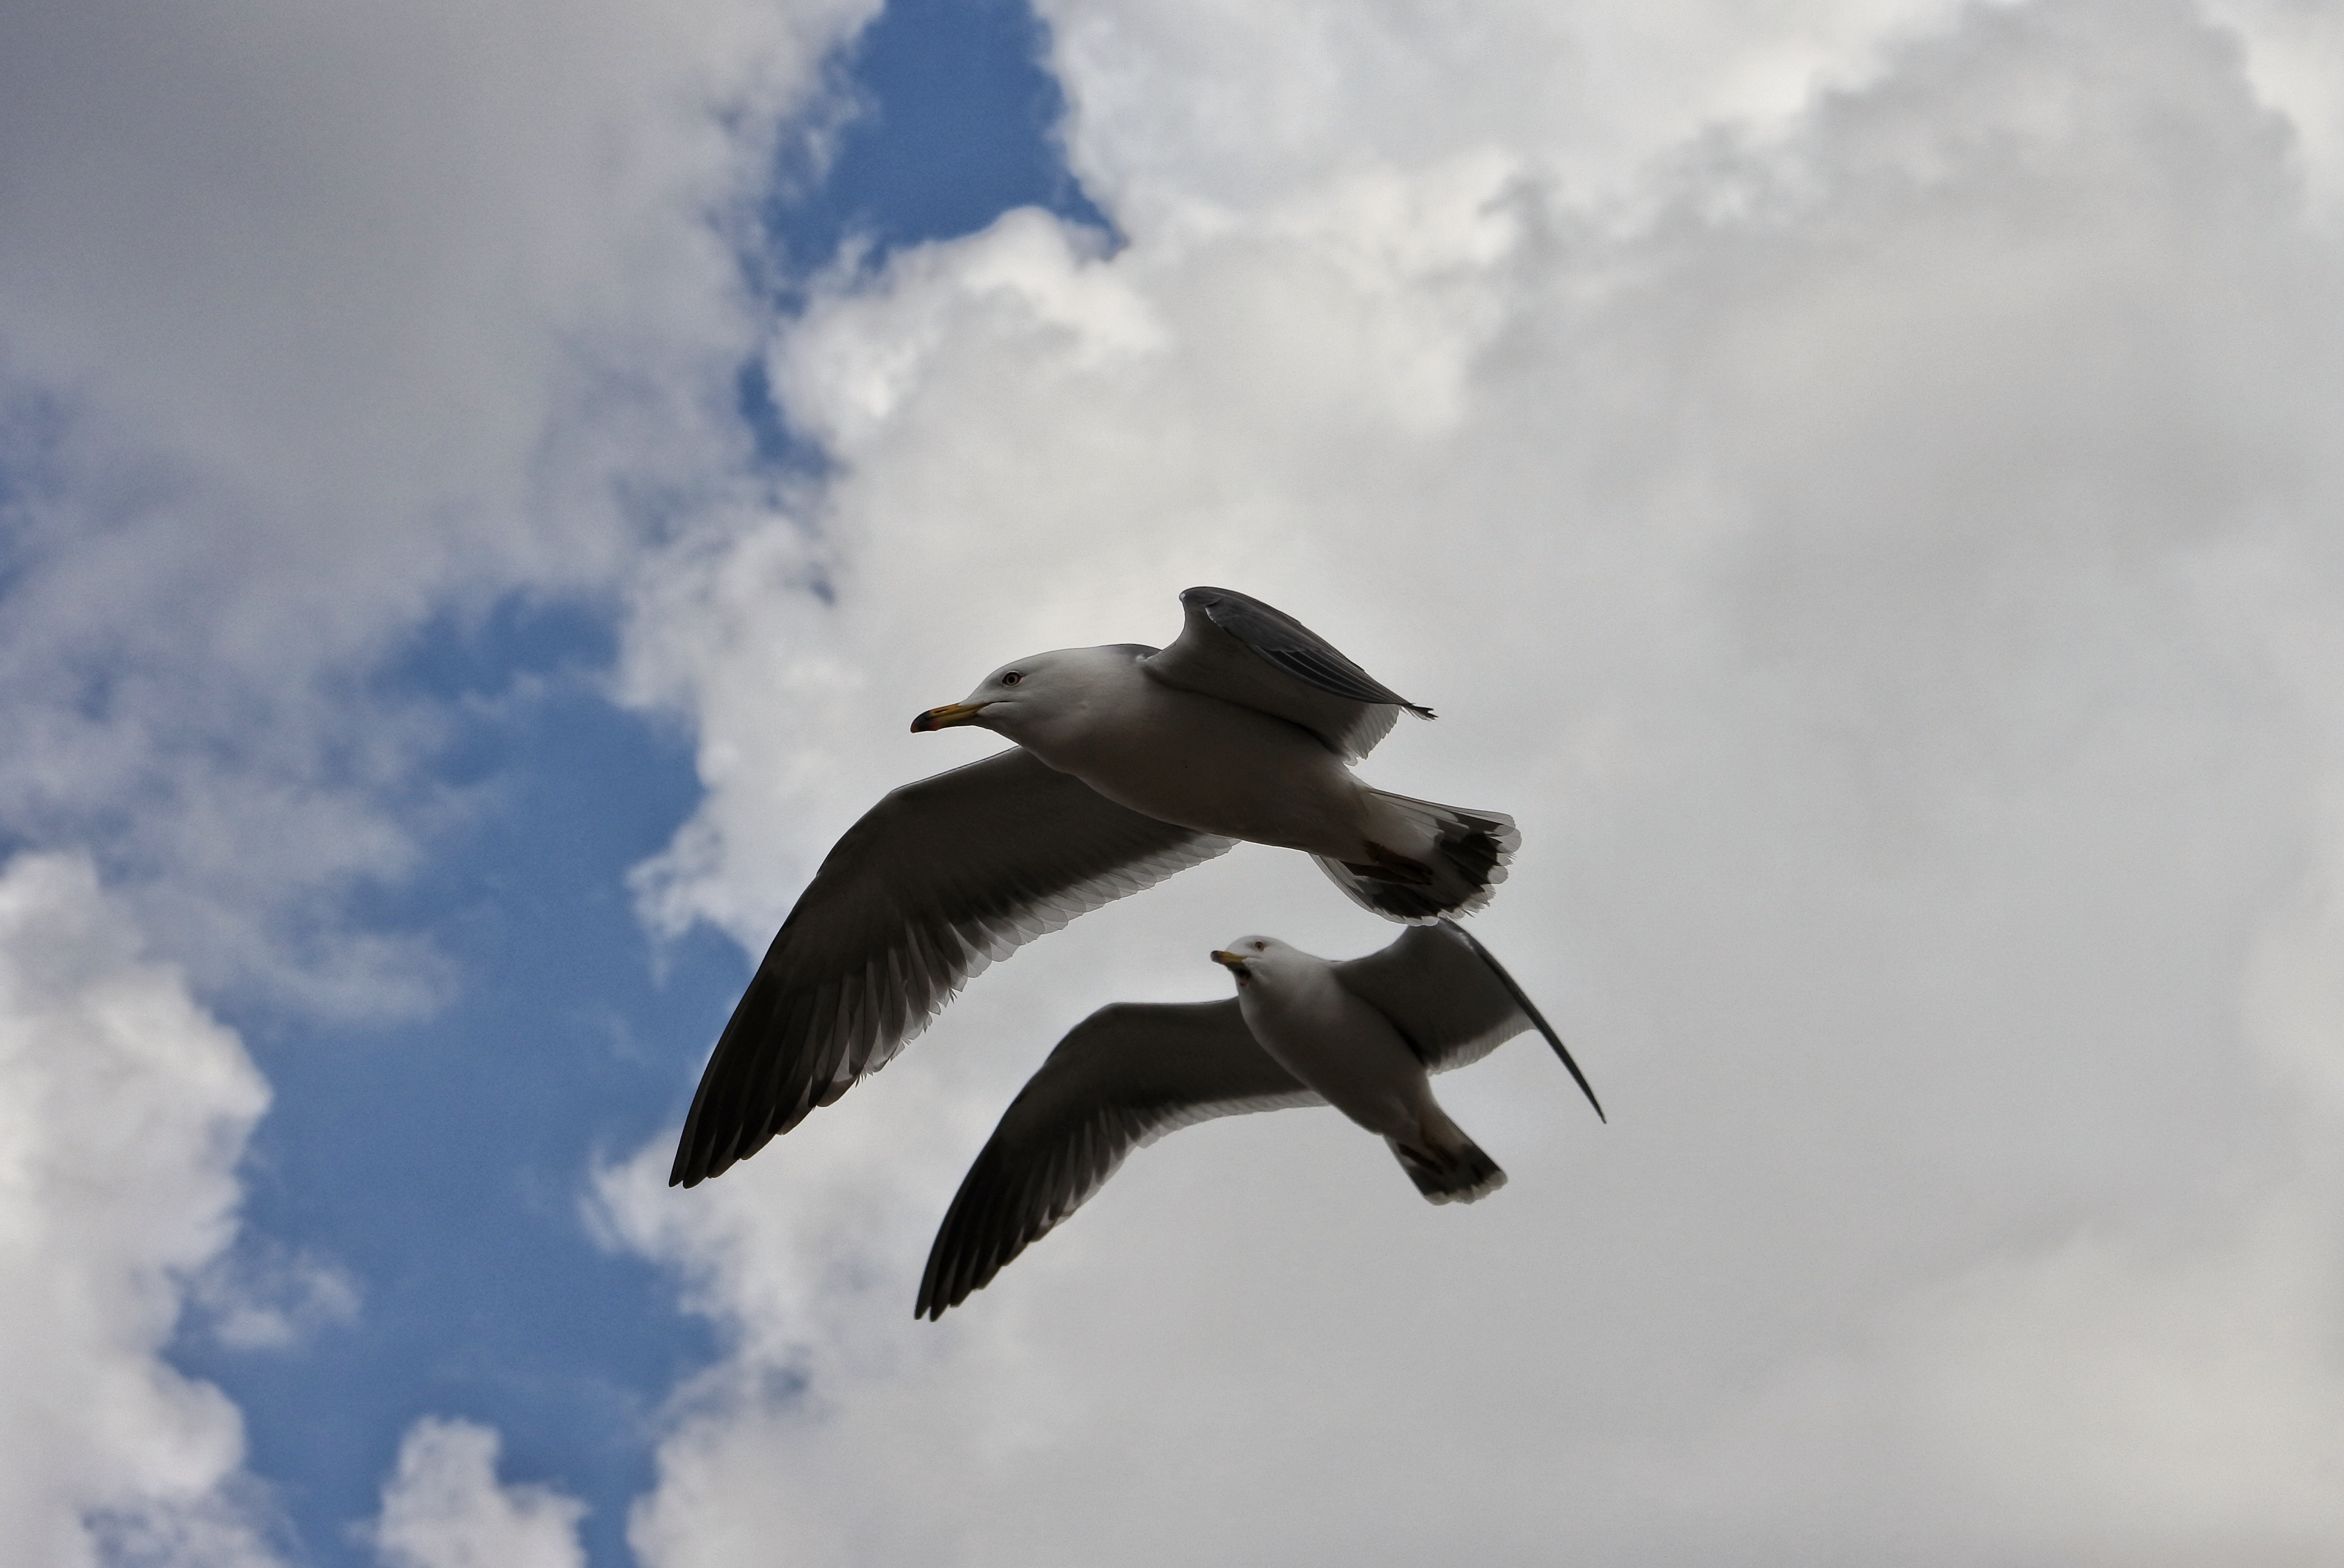
bird, wing, cloud, sky, animal, seabird, seagull, gull, flight, natural, blue, stork, wild animal, free, vertebrate, sea gull, charadriiformes, atmosphere of earth, ciconiiformes, unrestrained